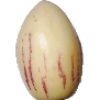
Label: Pepino 1